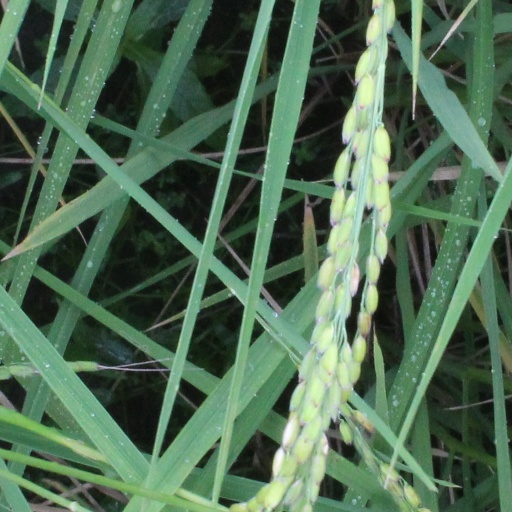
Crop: rice